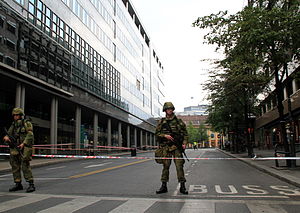
Terrorangrebene i Norge 22. juli 2011 / Reaktioner
Militæret bevogter lukket område i Oslo den 23. juli 2011.